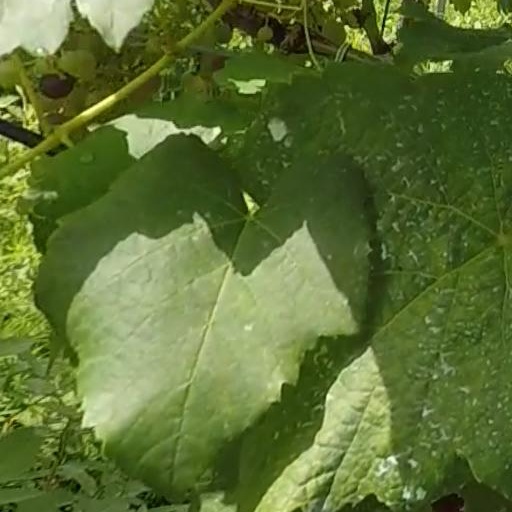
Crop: grape